Otman Baba

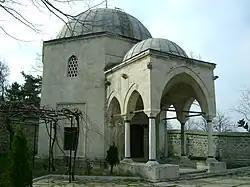
The türbe of Otman Baba in Teketo, Bulgaria

Although Otman Baba had rejected Mehmed II's offers to build him a "tekke", the mystic's followers developed a cult complex around his grave, located at the southeastern part of the Hızırilyas hill in the Haskovo-region village of Teketo. Evliya Çelebi reported a cloister near the Maden dere riverbank and credited Sultan Bayezid II for the construction of the "tekke", which included a heptagonal refectory, shaped like a dervish cap and associated with the "yediler" (cult of the seven). Architectural historian Stephen Lewis also proposes the "yediler" symbolism of the seven-sided refectory—the "türbe" (mausoleum)—which he classifies as an early sixteenth-century Ottoman funerary monument, observing its domed structure and ashlar masonry. Gramatikova notes, however, that in 1492 Sultan Bayezid II blamed Otman Baba's followers in Thrace for an assassination attempt on him and ordered their exile to Asia Minor. Nevertheless, the complex became a pilgrimage site for Otman Baba's followers, Muslim locals, and the Romani—who, according to Ottoman documents, have venerated the "türbe" since at least 1568. Bulgarian scholar Markoff attributes the continued prominence of Otman Baba's cult complex among Bulgarian miracle-seekers to its museum status during communism and protection during the Revival Process.